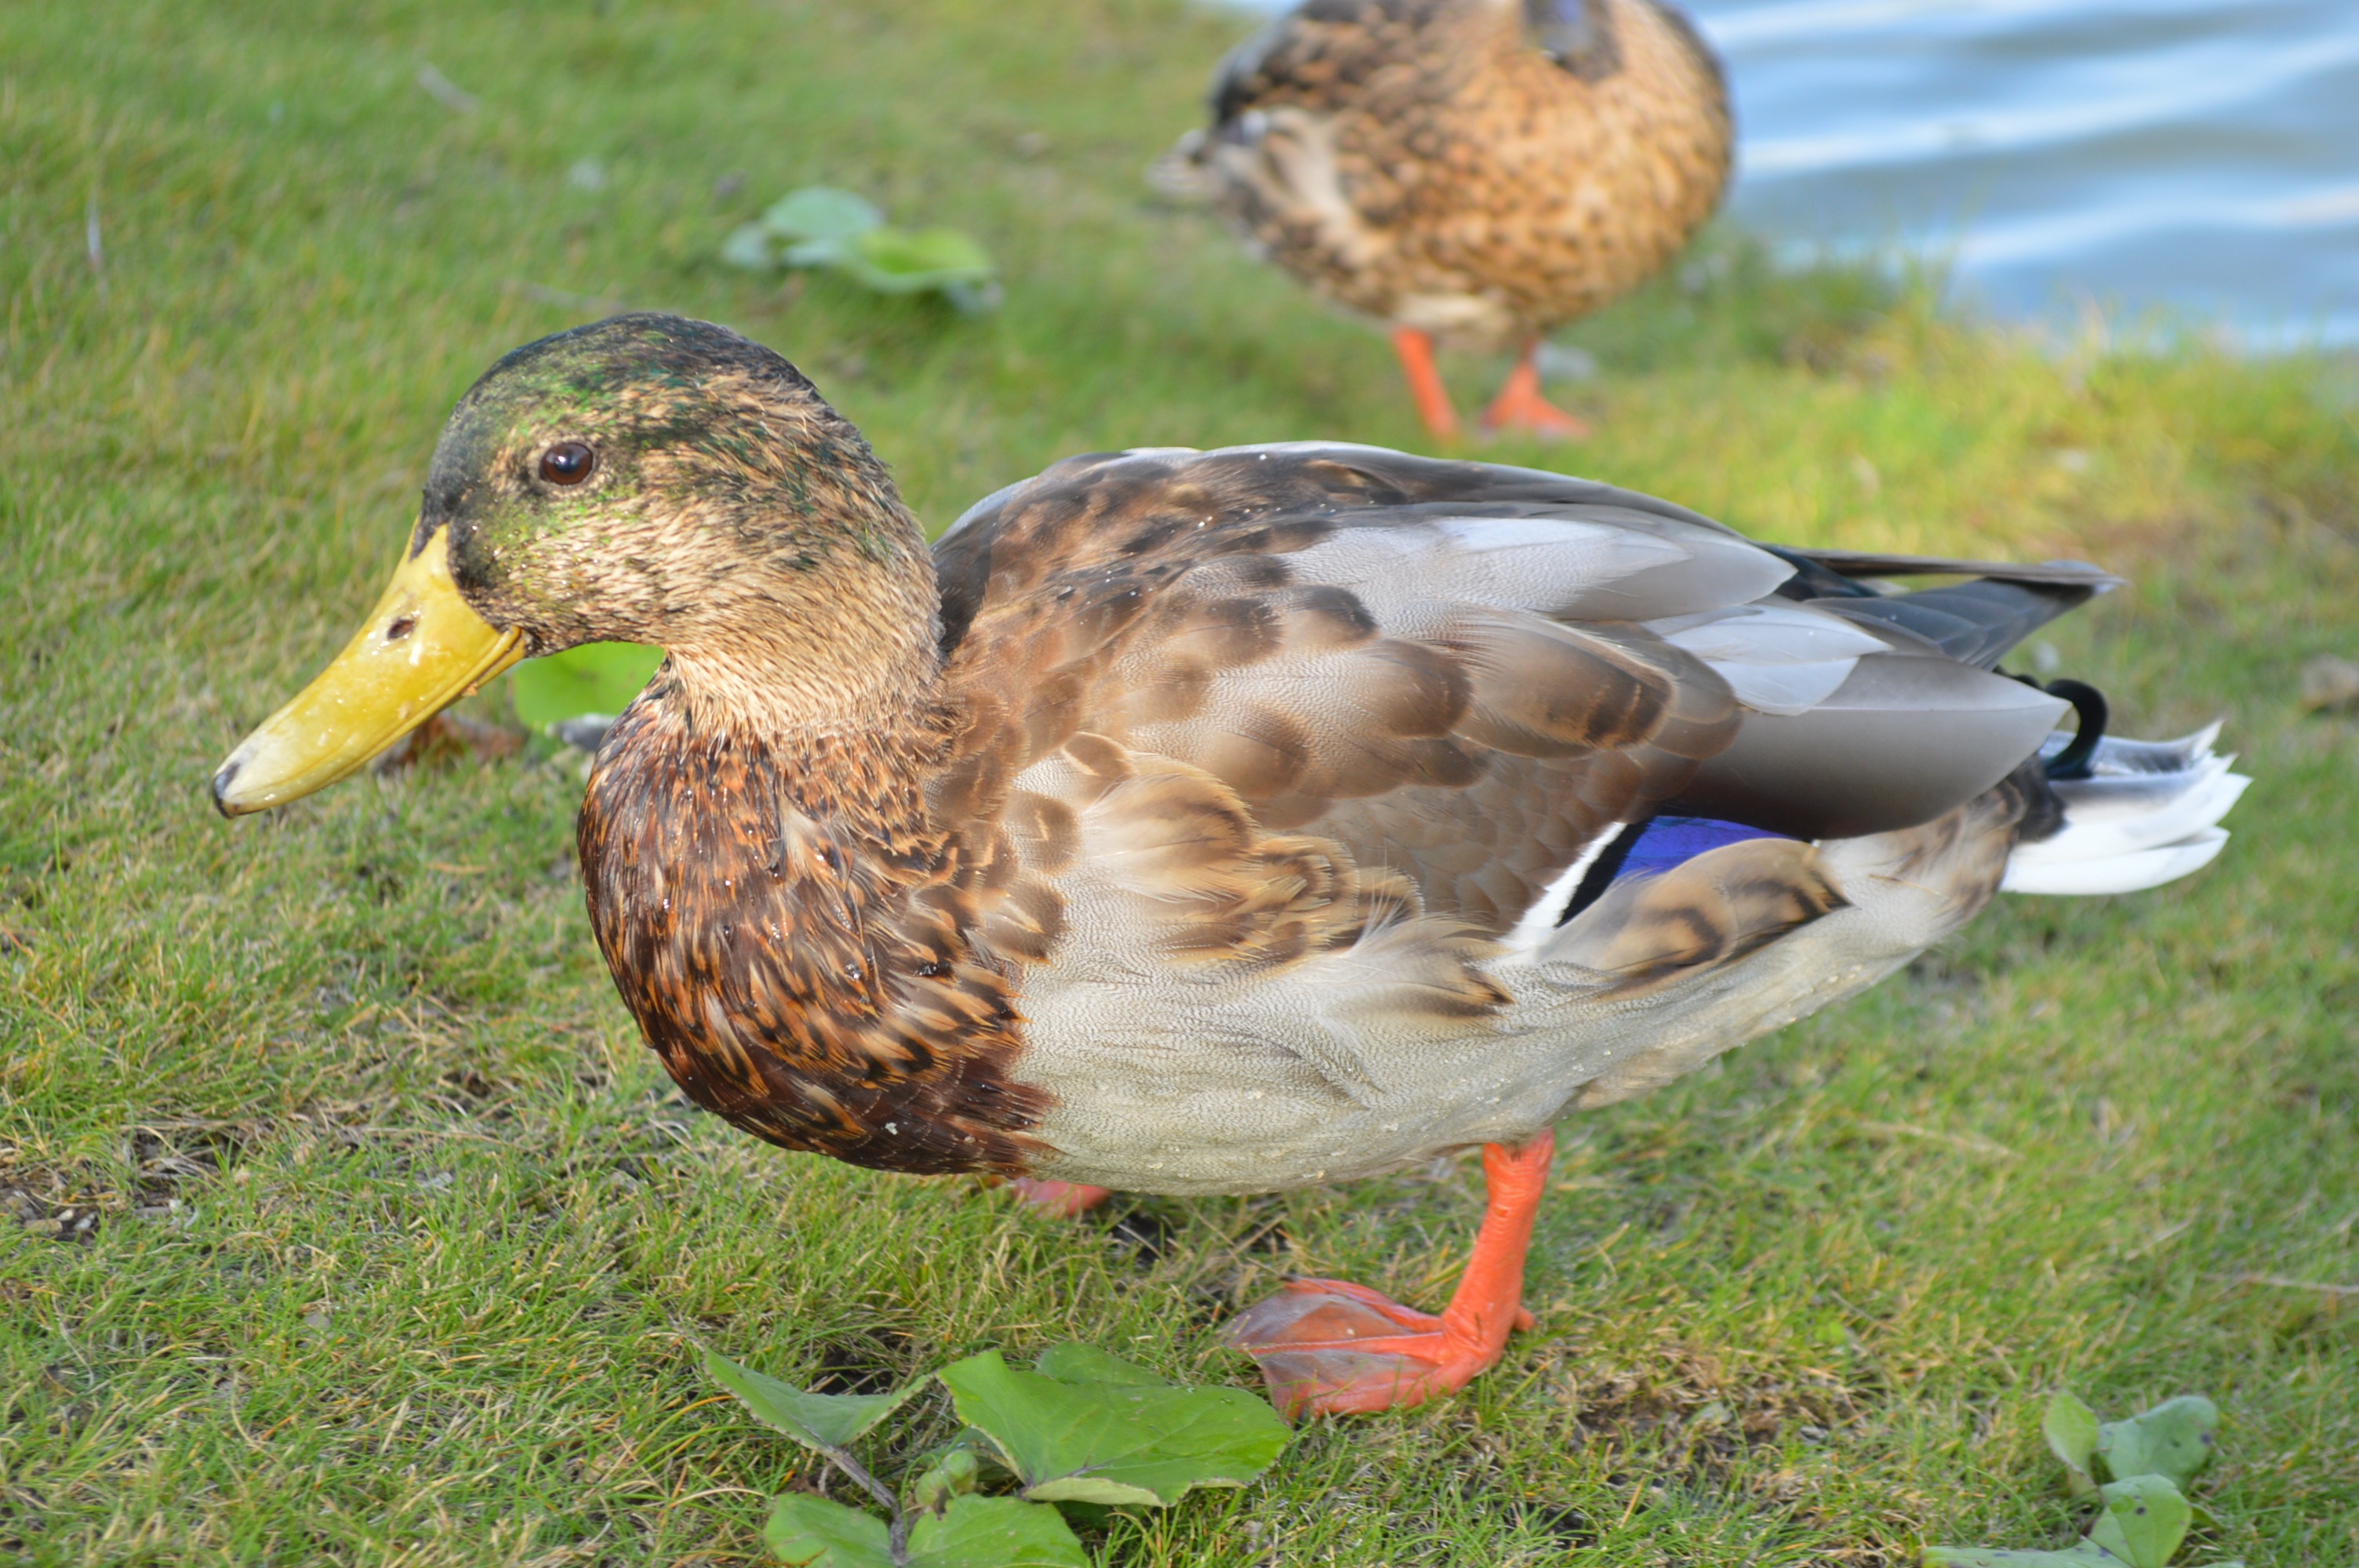
bird, animal, wildlife, beak, close, fauna, poultry, drake, duck, vertebrate, waterfowl, water bird, mallard, canard, duck on meadow, ducks geese and swans